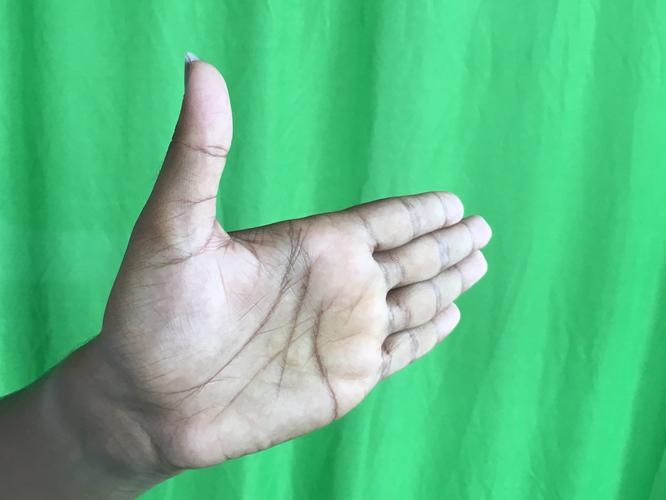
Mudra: Ardhachandran
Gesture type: single_hand